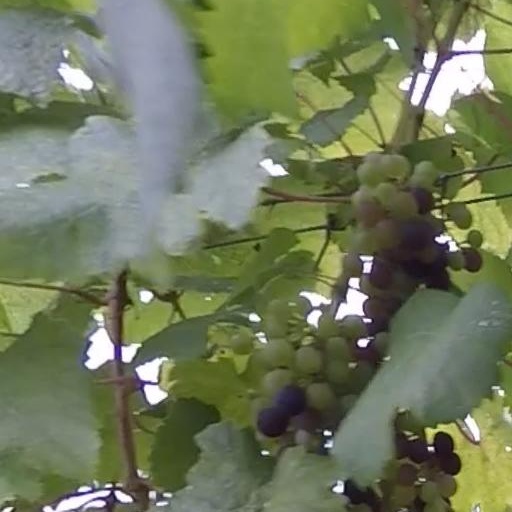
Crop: grape